Tommy Fleming (musician)

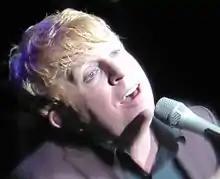
Tommy Fleming, 2014

Tommy Fleming (born 15 May 1971) is an Irish singer. He rose to fame in the early 1990s after he was asked to tour the US with Phil Coulter. He soon established himself as a solo artist and found his greatest success singing traditional Irish music, both old and contemporary. Fleming has toured extensively throughout Ireland, UK, United States, the Netherlands and Australia.